Gas Works Park

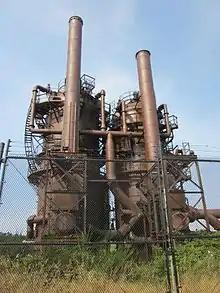
Two of the remaining towers

Although not all of the structures were saved, the character defining and prominent group of towers remains. The reuse of the pump house and boiler house has maintained building structure and much of the machinery. The site retains its original boundaries and lake frontage.